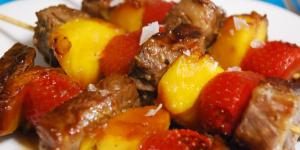
brochetas de solomillo con fresa y mango